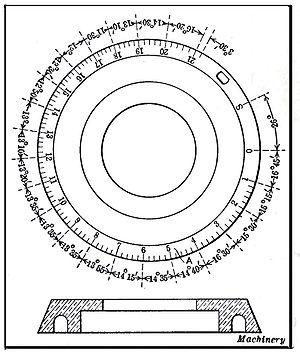
Diagramme de l'anneau situé sur la tête de l'obus et permettant à l'artilleur de régler le délai avant explosion, une fois l'obus tiré (en tenant compte de la distance et de la perte de vélocité de l'obus avec la distance).
Shrapnel, du nom de son inventeur Henry Shrapnel, est le nom désignant l'obus à balles. Le terme shrapnel a souvent été utilisé, de manière extensive, pour désigner des petits fragments projetés par une explosion, quelle que soit leur origine.